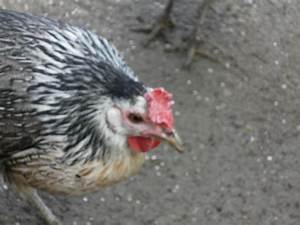
Label: gallina